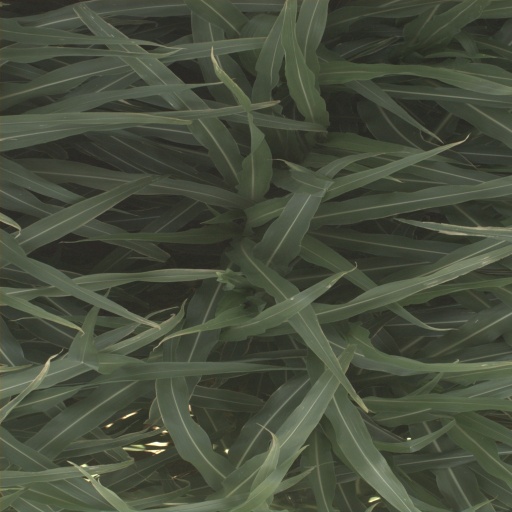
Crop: sorghum